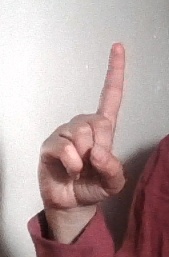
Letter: bb